Canet, Hérault

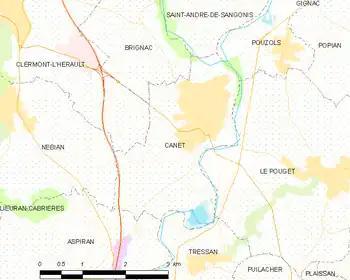
Map

The neighboring communes are Aspiran, Brignac, Clermont-l'Hérault, Nébian, Le Pouget, Pouzols, Saint-André-de-Sangonis, and Tressan.